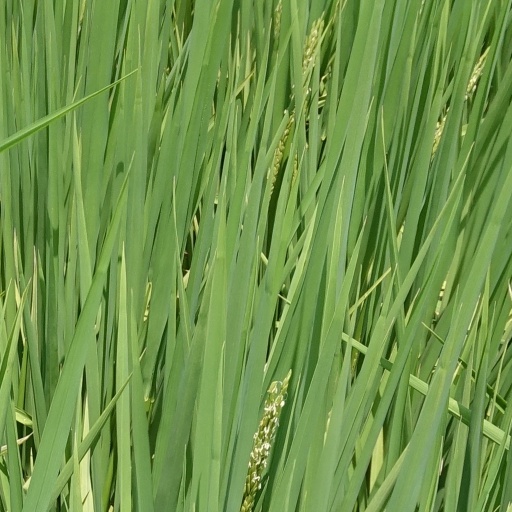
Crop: rice